Karori

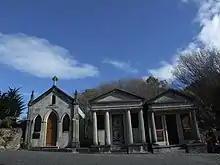
Mausoleums at Karori Cemetery

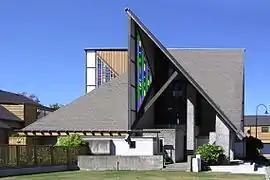
Futuna Chapel

Karori Cemetery is the second-largest in New Zealand. Opened in 1891, it replaced the cemetery at Bolton Street as the main burial ground for the inhabitants of Wellington. It covers 100 acres / 40 hectares. The Small Chapel contains excellent stained glass windows designed by Wilhelmina Geddes. The cemetery contains the war graves of 267 Commonwealth service personnel of World War I and 123 of World War II, in separate plots for each war, the plots being linked by the Wellington Provincial Memorial (in the form of a marble archway) which commemorates 65 World War I and 20 World War II military personnel from the Wellington Military District who died abroad and have no known grave (most were buried at sea). Karori Cemetery "closed" in 1965 for the establishment of new burial plots, but interments in established graves continue.